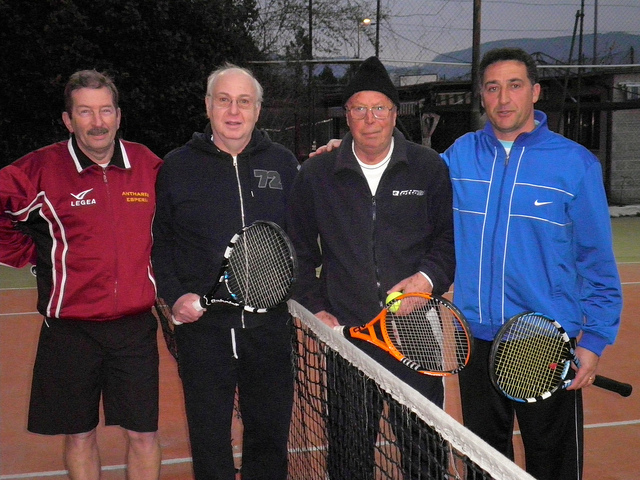
bốn người đàn ông đứng cạnh nhau cầm vợt